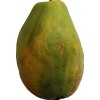
Label: papaya